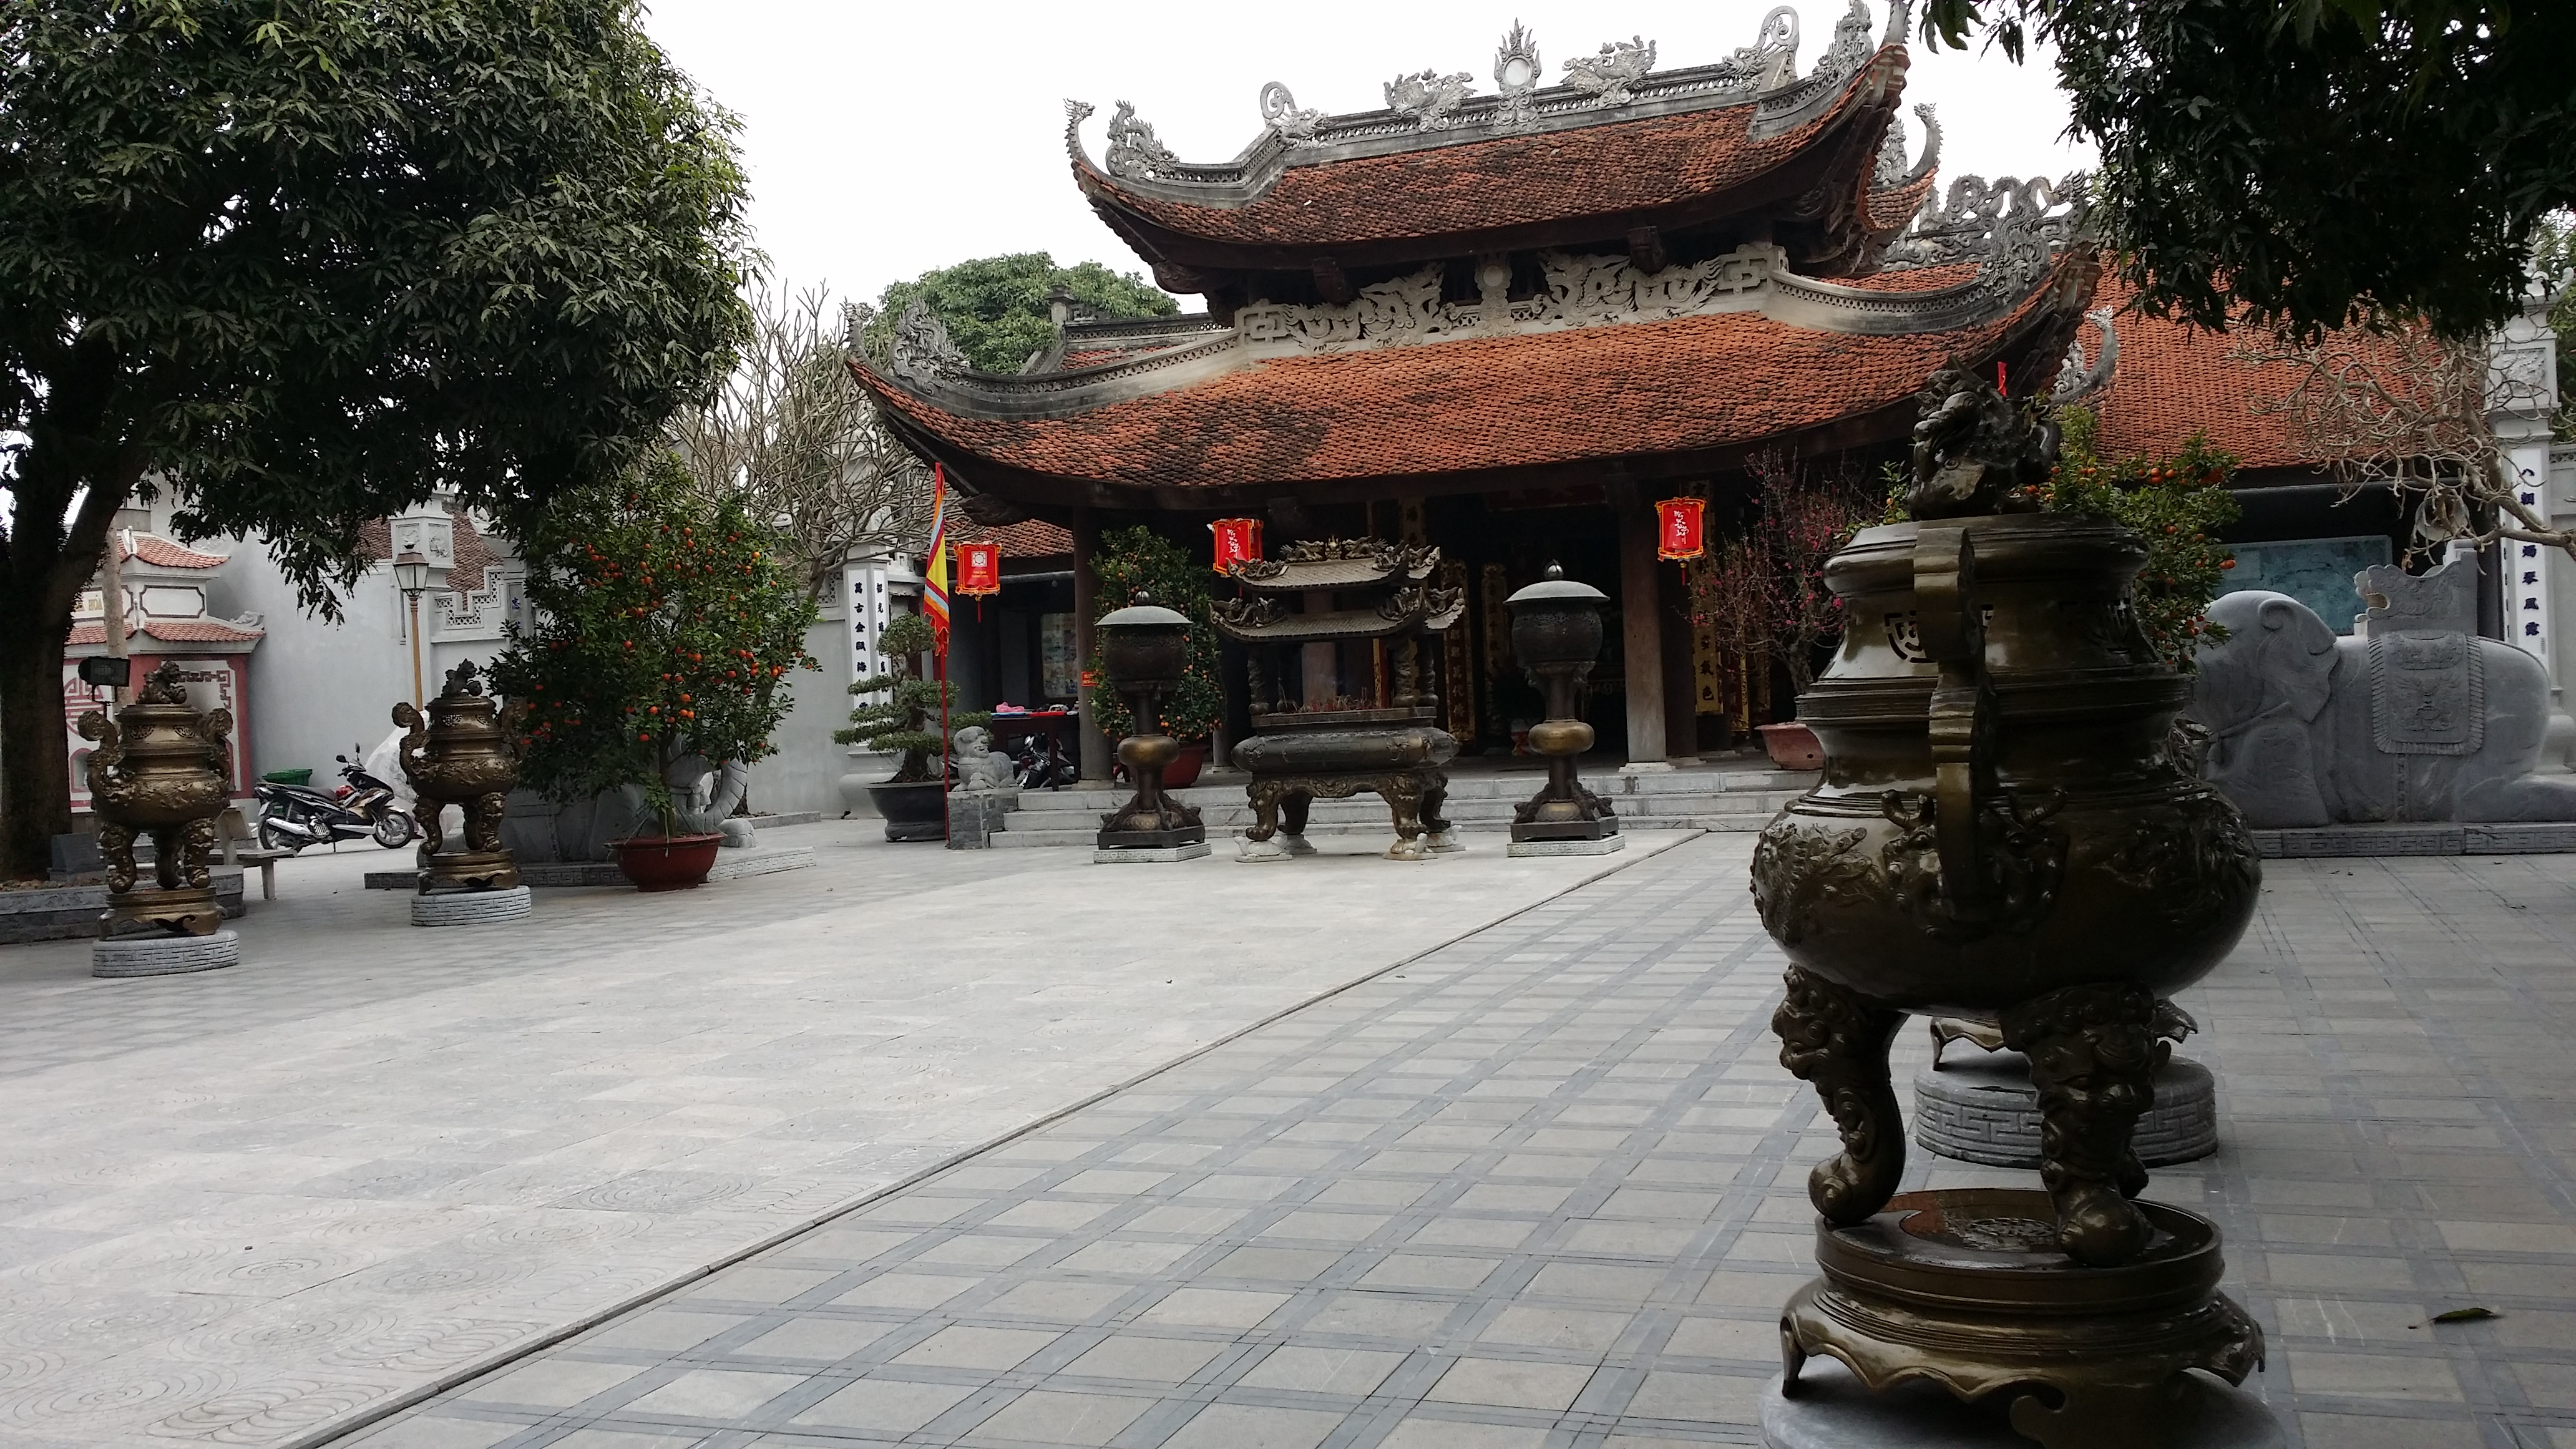
user: text: Mái của tòa nhà chính trong hình có màu gì?
assistant: text: Màu đỏ gạch/nâu đỏ

user: text: Có bao nhiêu đèn lồng màu đỏ treo trước tòa nhà chính có thể nhìn thấy rõ?
assistant: text: Bốn

user: text: Công trình kiến trúc chính trong bức ảnh thuộc loại hình gì của Việt Nam?
assistant: text: Một ngôi chùa hoặc đền thờ truyền thống

user: text: Dựa vào sự xuất hiện của các cây cảnh có quả màu cam và đèn lồng đỏ, bức ảnh này có thể được chụp vào dịp lễ hội quan trọng nào ở Việt Nam?
assistant: text: Tết Nguyên Đán

user: text: Hãy mô tả các đồ vật lớn màu đồng ở sân phía trước và chúng được đặt ở vị trí như thế nào so với lối vào tòa nhà chính?
assistant: text: Các đồ vật lớn màu đồng là những chiếc lư hương/đỉnh hương được chạm khắc hoa văn tinh xảo. Chúng được đặt đối xứng, dẫn lối từ sân vào bậc thềm của tòa nhà chính.